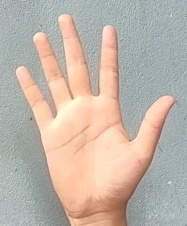
ASL sign: 5